List of stars for navigation

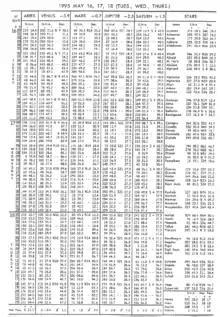
Selected navigation stars (except Polaris) listed on a U.S. Nautical Almanac page for May 1995

Under optimal conditions, approximately six thousand stars are visible to the naked eye of an observer on Earth. Of these, fifty-eight stars are known in the field of navigational astronomy as "selected stars", including nineteen stars of the first magnitude, thirty-eight stars of the second magnitude, and Polaris. The selection of the stars is made by His Majesty's Nautical Almanac Office and the US Naval Observatory, in the production of the yearly "Nautical Almanac" which the two organizations have published jointly since 1958. Criteria in the choice of stars includes their distribution across the celestial sphere, brightness, and ease of identification. Information for another 115 stars, known as "tabulated stars", is also available to the navigator. This list provides information on the name, approximate position in the celestial sphere, and apparent magnitude of the 58 selected stars in tabular form and by star charts.